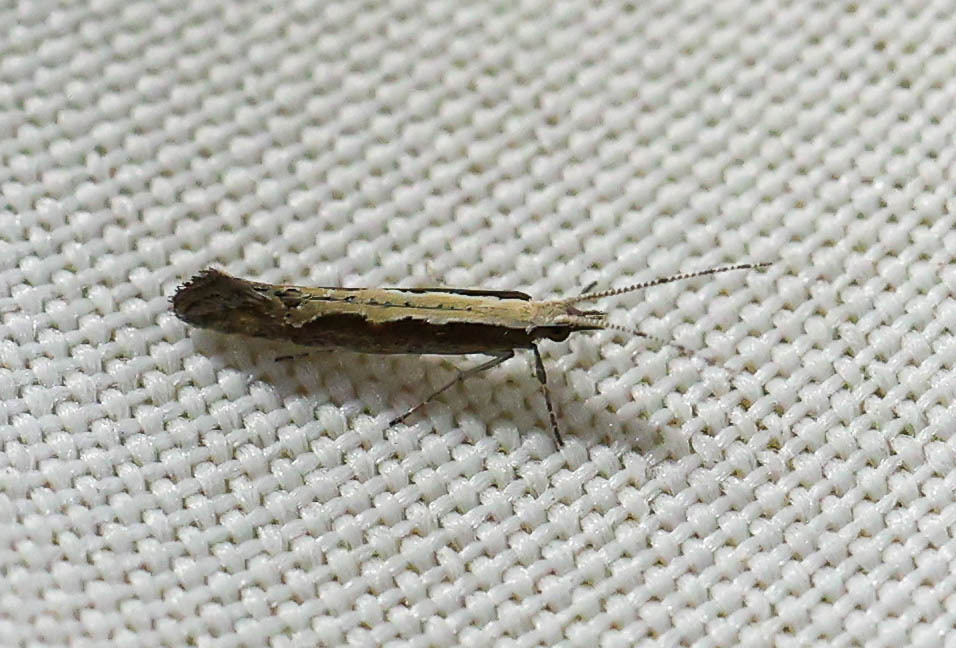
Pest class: diamondback_moth